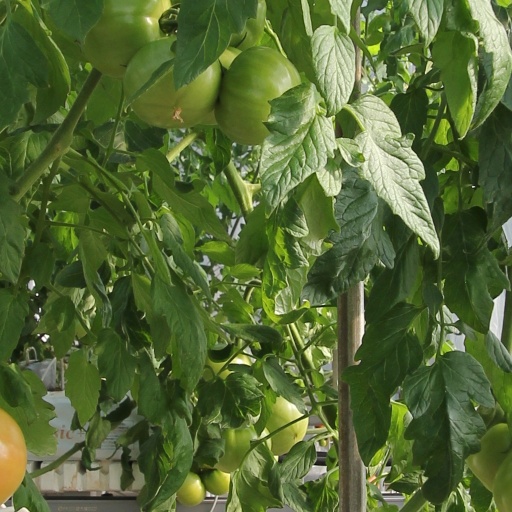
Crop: tomato